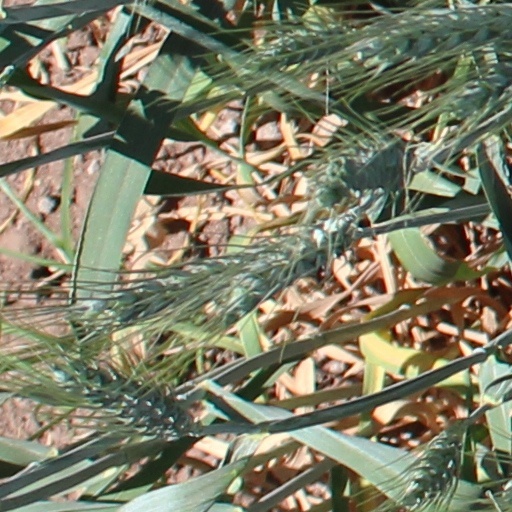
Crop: wheat